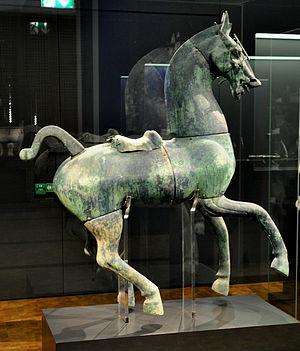
La Guerre Han–Xiongnu, ou Guerre Sino-Xiongnu, est une série de batailles qui opposent la dynastie chinoise des Han et la confédération des peuples nomades Xiongnu, entre 133 av. J.-C. et l'an 89. C'est sous le règne de l’empereur Han Wudi, que l’empire Han passe d'une politique étrangère relativement passive à une stratégie offensive, à la fois pour faire face aux incursions de plus en plus nombreuses des Xiongnu à la frontière Nord et également pour étendre le territoire de l'empire. En 133 av. J.-C., le conflit dégénère en une véritable guerre, lorsque le Chanyu des Xiongnu se rend compte que les Han s’apprêtaient à lui tendre une embuscade à Mayi. La Cour des Han décide alors d'envoyer plusieurs expéditions militaires vers les régions situées dans l'Ordos, le Corridor du Hexi et le désert de Gobi, afin de les conquérir et d'en expulser les Xiongnu. Après bien des combats, les Han atteignent tous leurs objectifs.